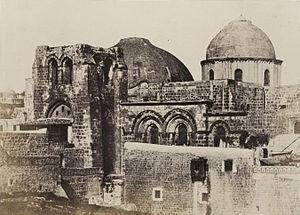
Saint Sépulcre, vue générale, Jerusalem.